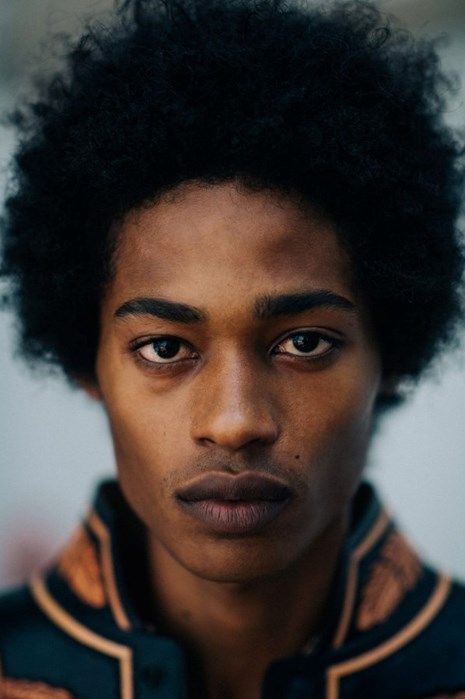
Portrait style: Real Portrait